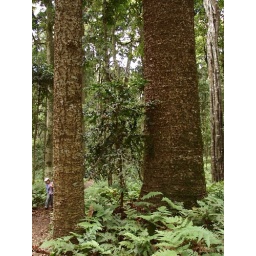
"Hide and seek" in Bunya pine forest :)